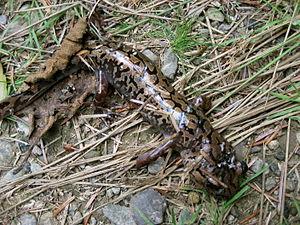
Dicamptodon ensatus est une espèce d'urodèles de la famille des Ambystomatidae.